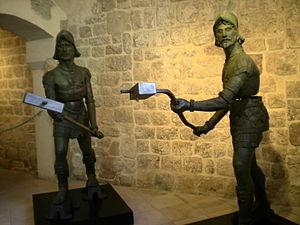
Jacquemarts en bronze (automates servant à frapper une cloche) de la tour-horloge de Dubrovnik. Ils représentent deux soldats, Maro et Baro, surnommés Zelenci (les hommes verts). Datant de 1477-1478, ils sont l’œuvre de Michelozzo. Ils sont actuellement exposés au palais des recteurs et ont été remplacés au début du XXème siècle par des copies au sommet de la tour.
Un jacquemart, jacquemard ou jaquemart est un automate d'art représentant un personnage sculpté en bois ou en métal, qui indique les heures en frappant une cloche avec un marteau.